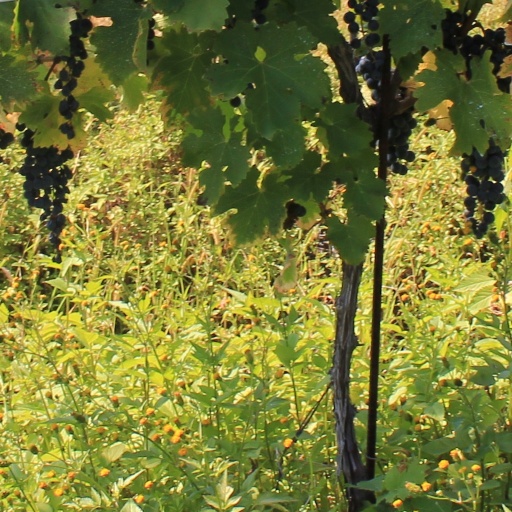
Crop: grape